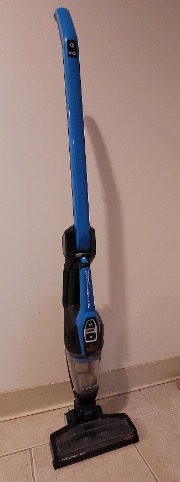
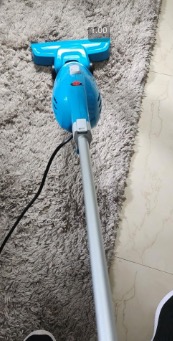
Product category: items_vacuum
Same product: no